Darya Melnikova

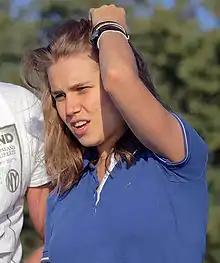
Melnikova on the set of video for song "Love Above the Clouds" in 2010

In 2009 from Melnikova was admitted to the M.S. Schepkin Higher Theatre School (Institute).